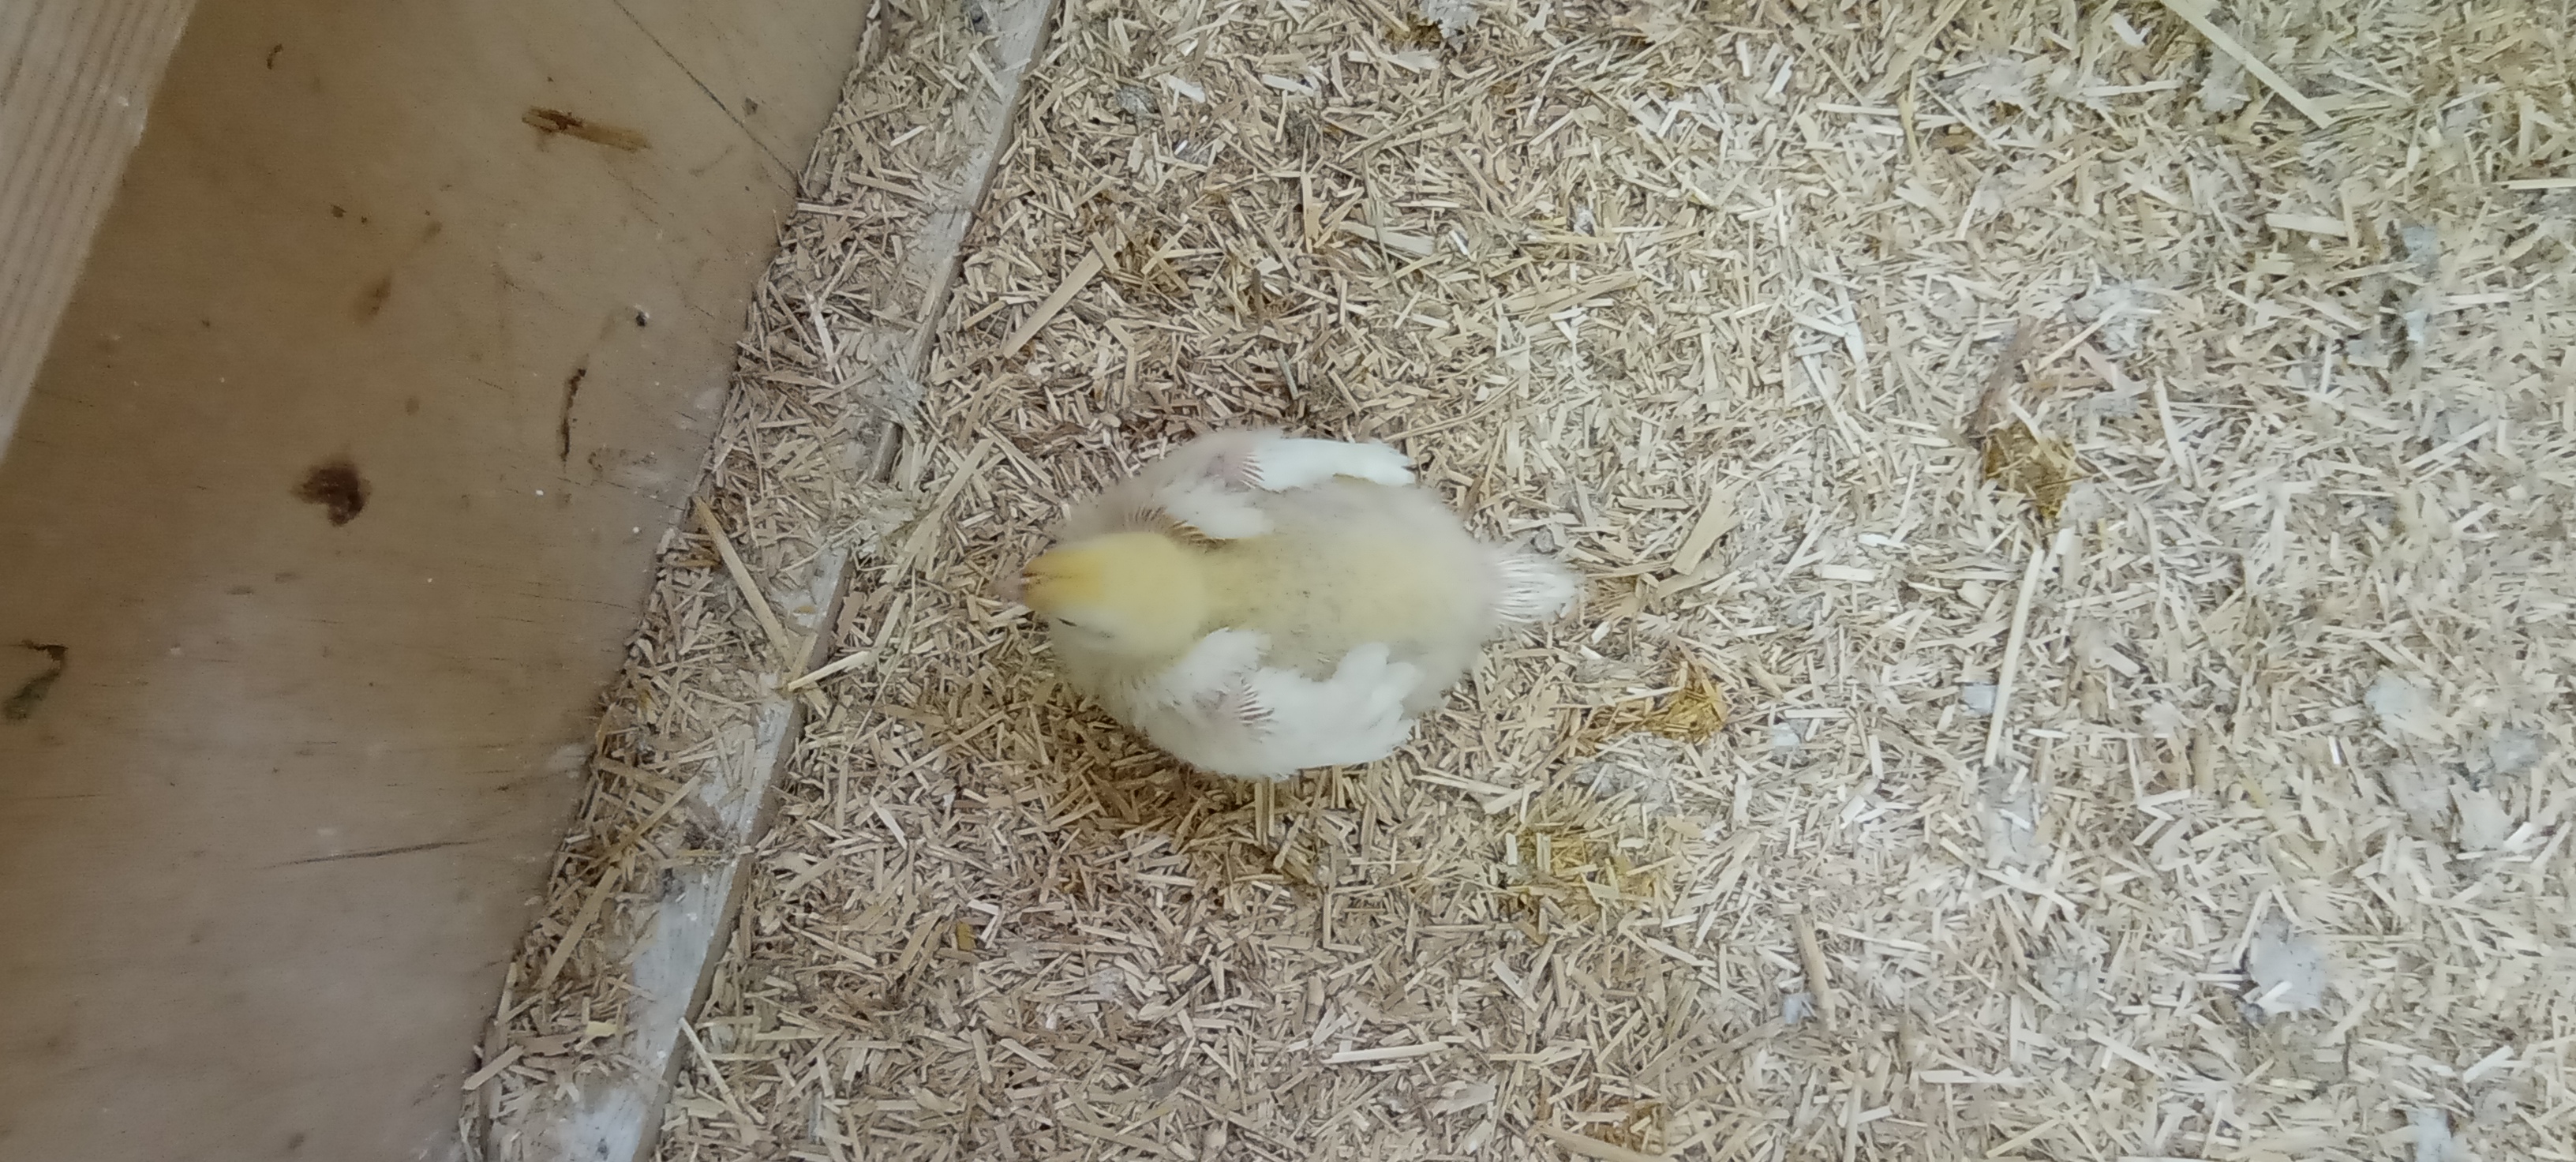
Weight: 392 g